65th Venice International Film Festival

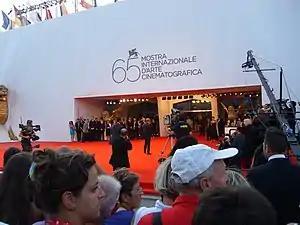
65th Venice International Film Festival

Retrospective screenings and restorations. Special mono-graphic sessions dedicated to the "secret story of Italian cinema". This is the fifth part of the retrospective, initiated at the 61st edition of the festival.